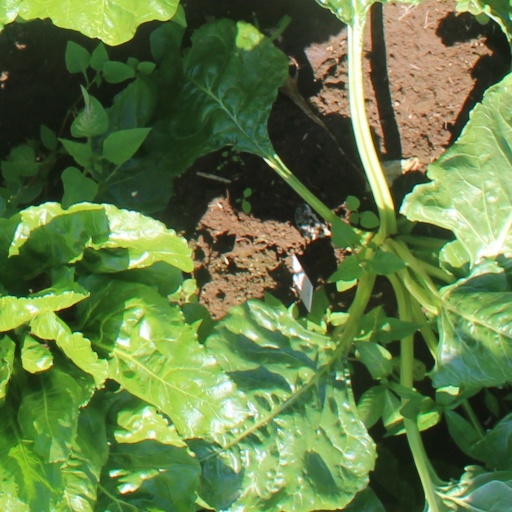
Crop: sugar beet